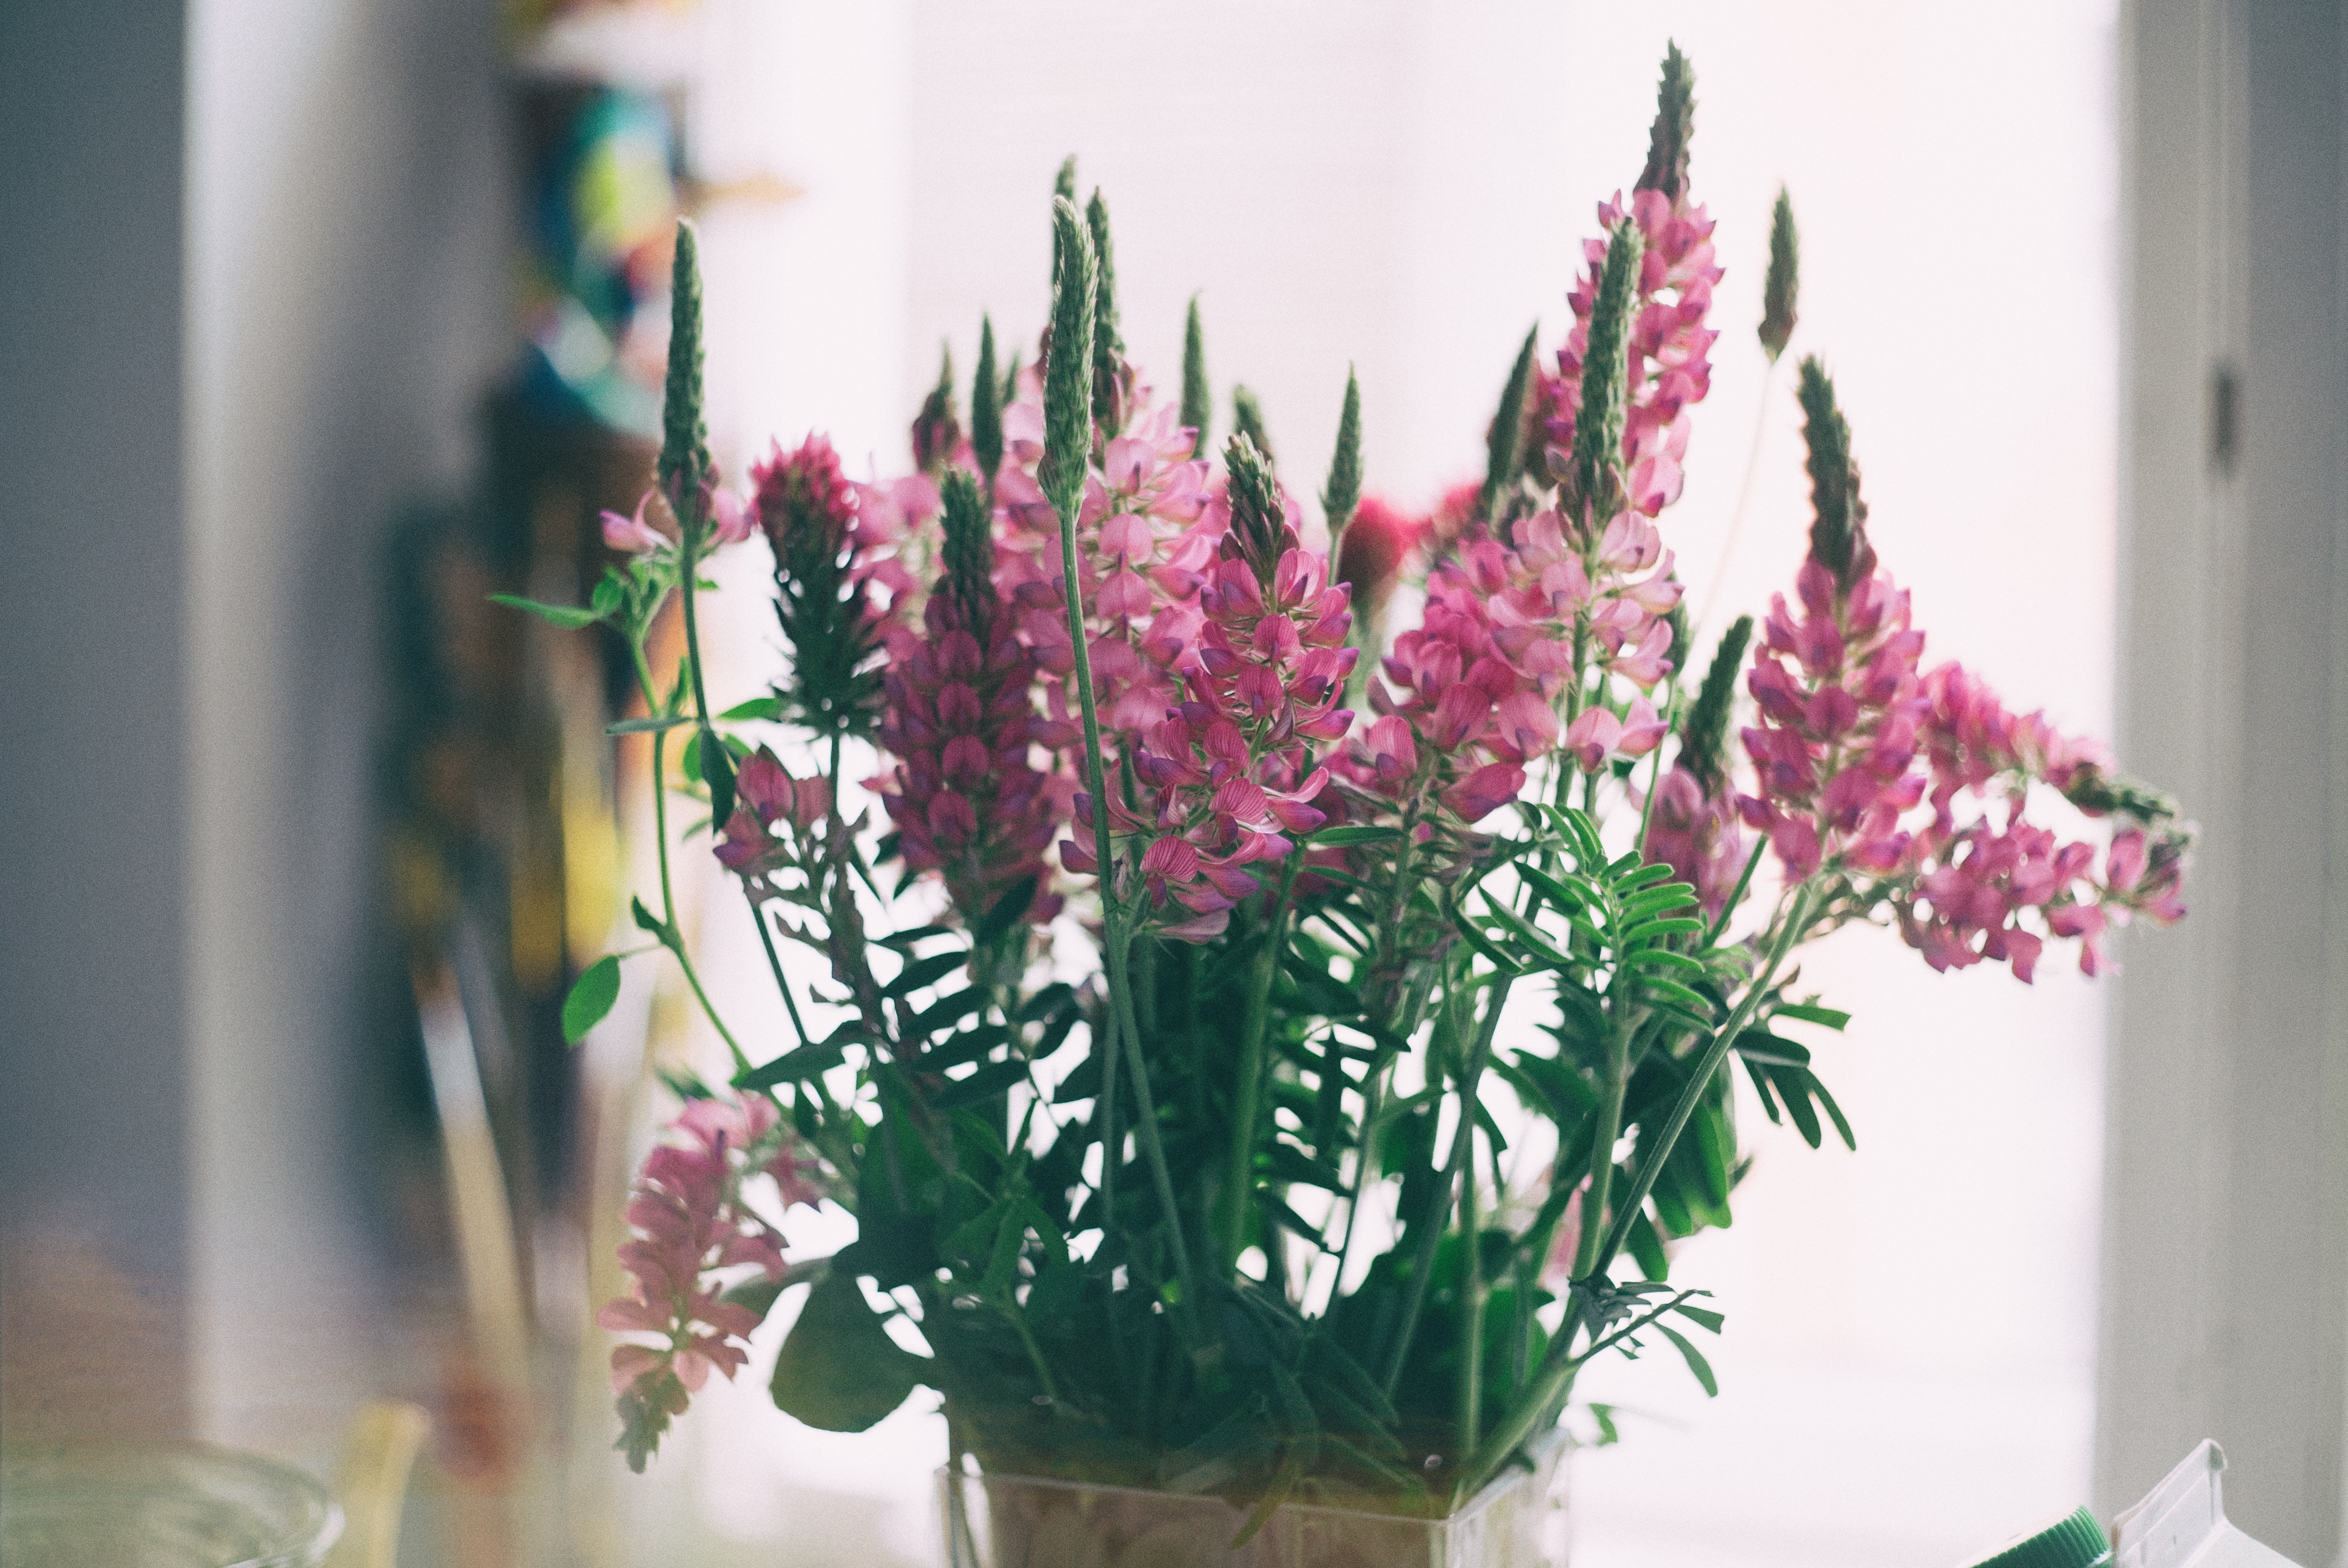
plant, flower, spring, pink, flora, art, floristry, retail, flowering plant, flower bouquet, cut flowers, ikebana, floral design, centrepiece, flower arranging